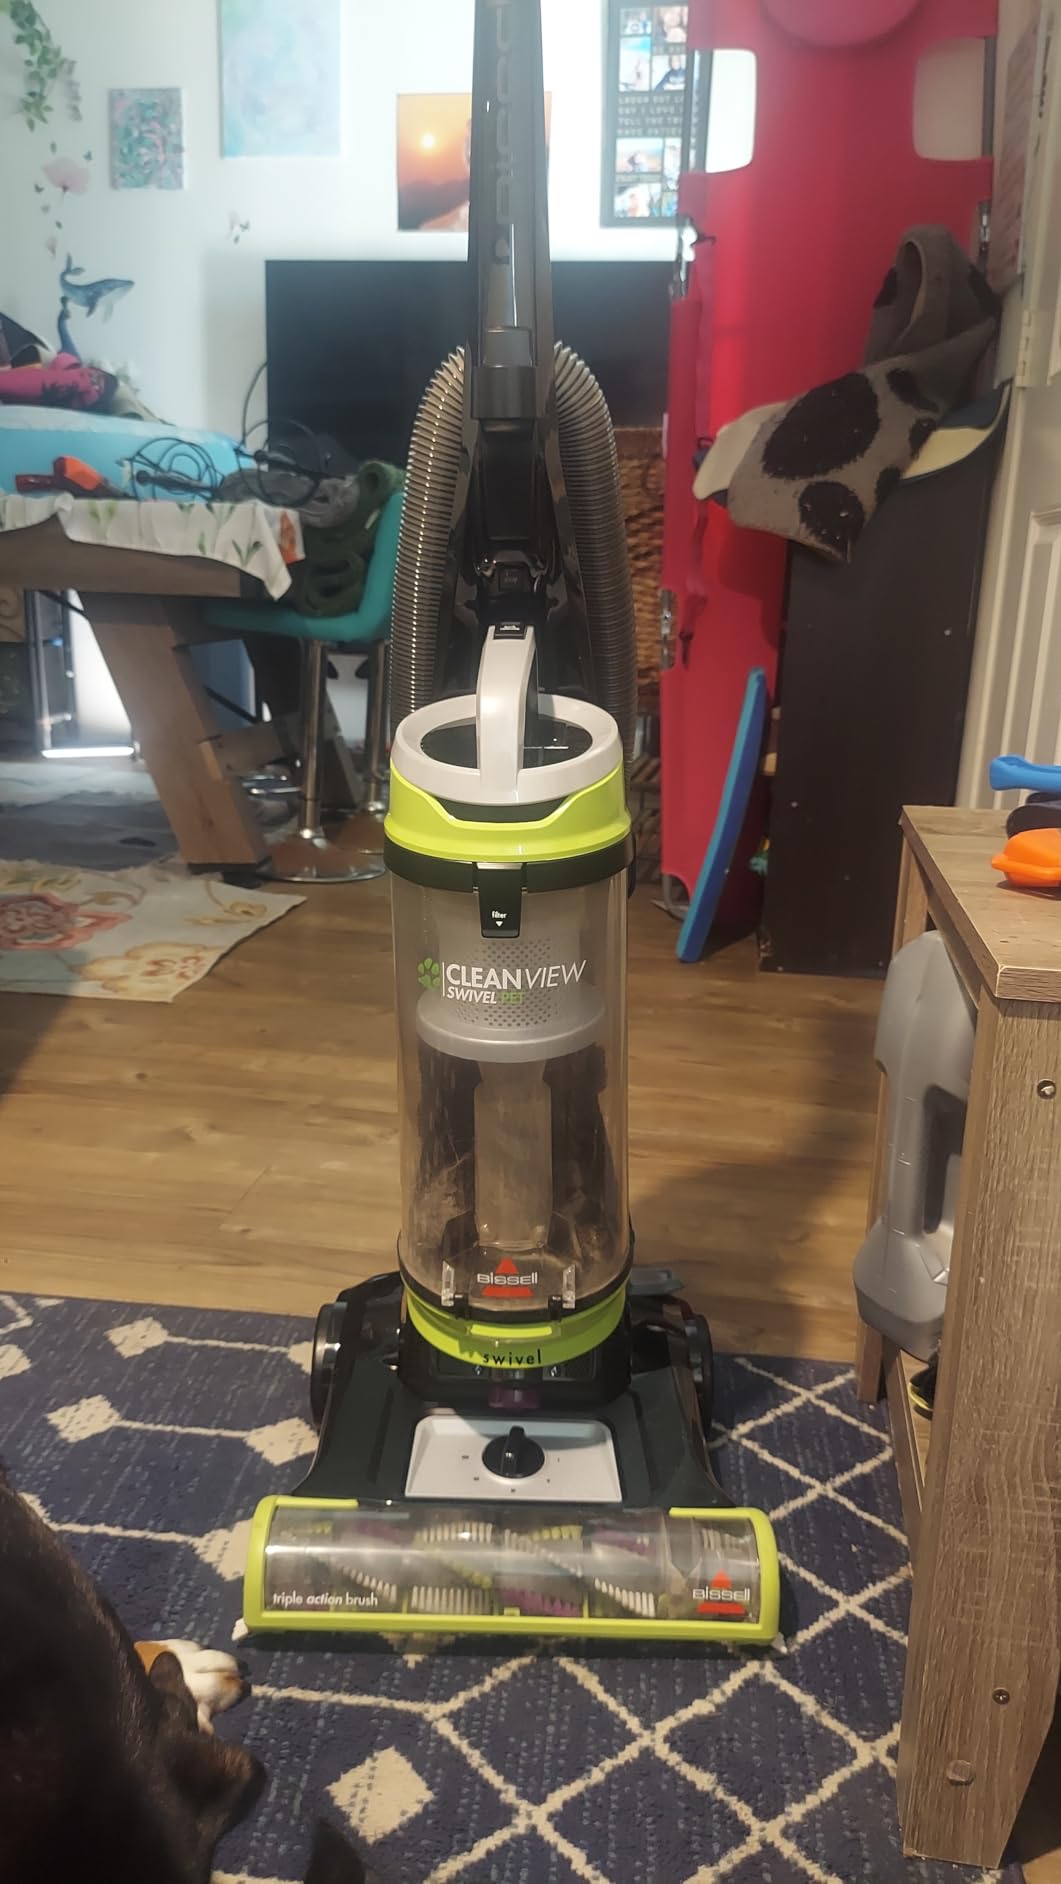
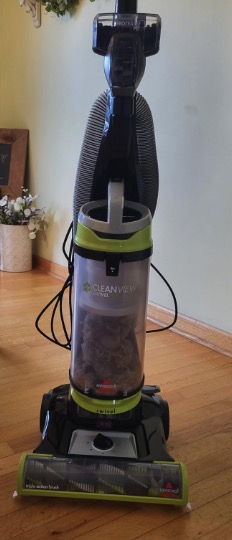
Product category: items_vacuum
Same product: yes